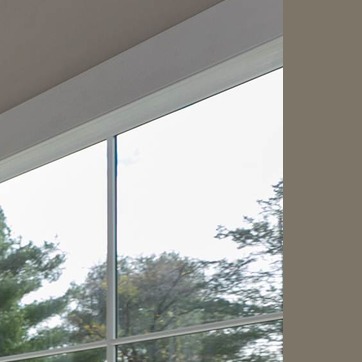
Material: sky